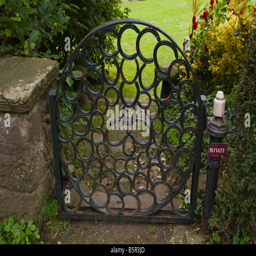
garden gate made of horseshoes in the market town